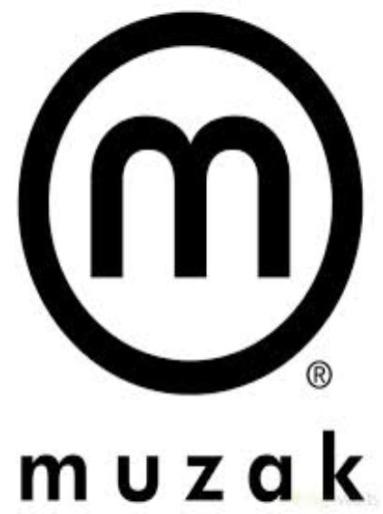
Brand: muzak-1
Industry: Clothes